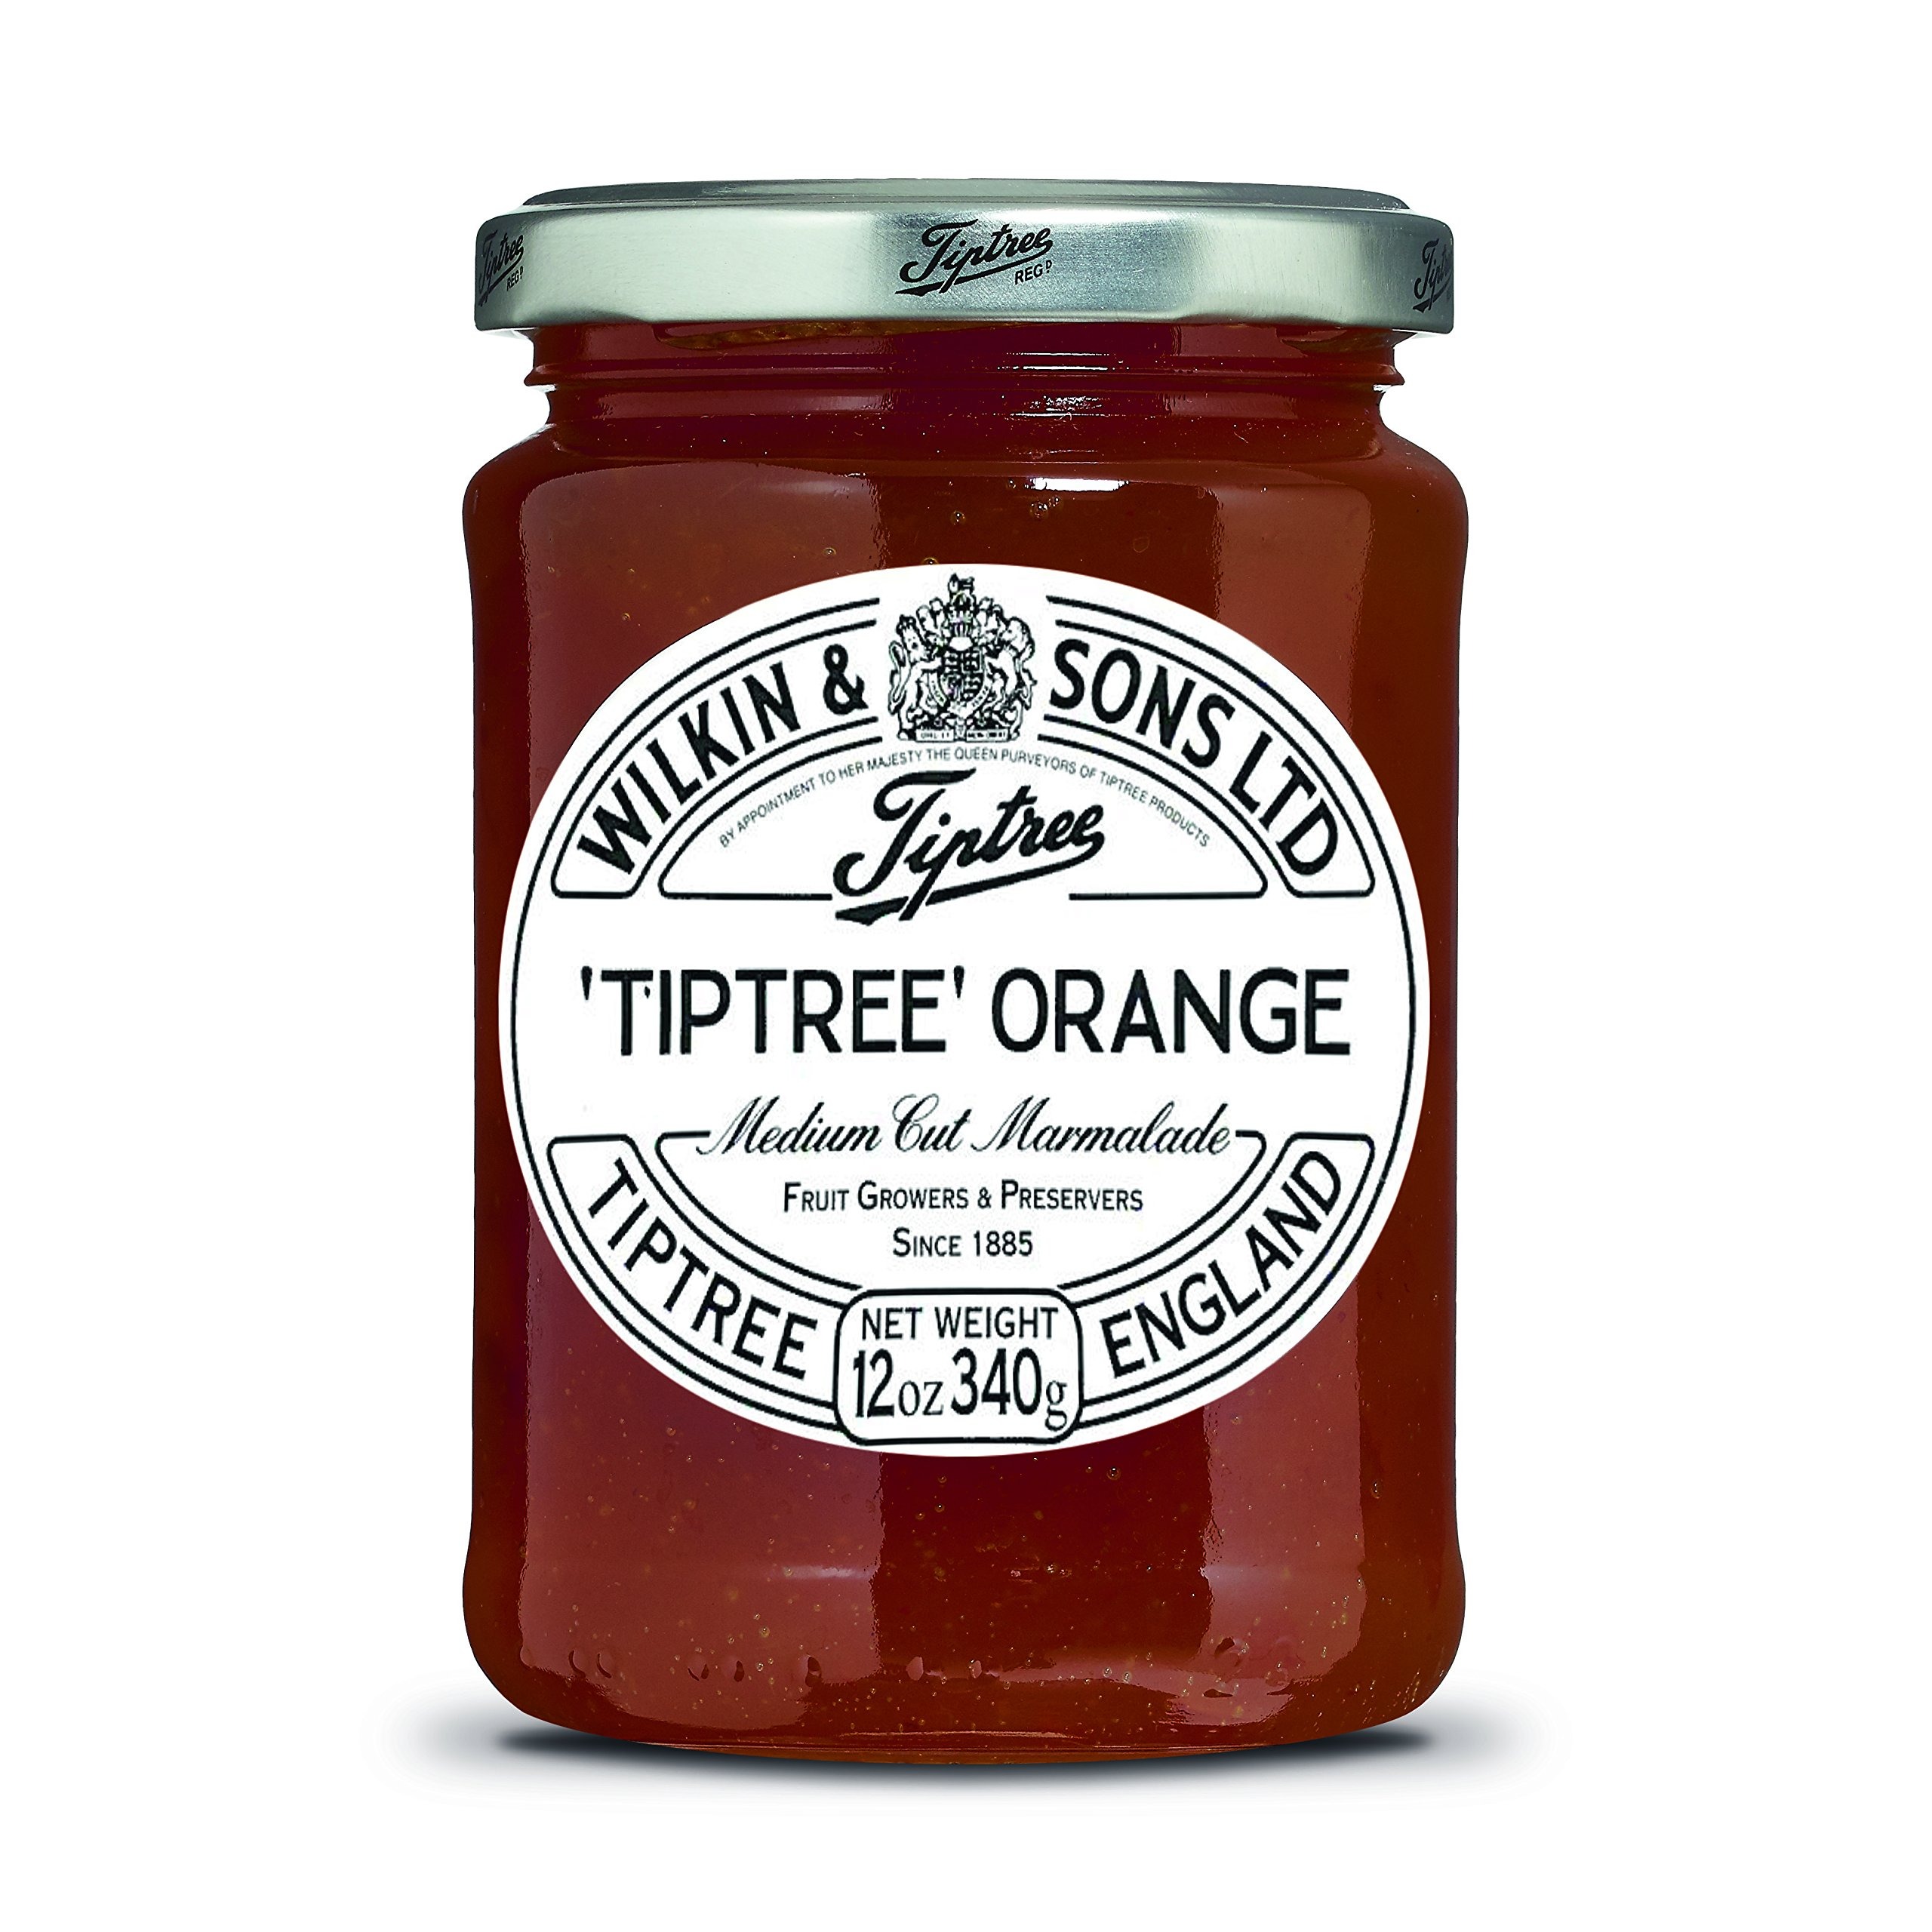
Item Name: Tiptree Orange Marmalade, 12 Ounce Jars (Pack of 6)
Bullet Point 1: Easy to spread, enjoy this marmalade on toast, biscuits, muffins, pastries or even as a cake filling. Pairs well with Gouda, Jarlsberg, Monterey Jack, or Semi-Aged Pecorino.
Bullet Point 2: Ingredients: Sugar, Seville Oranges, Gelling Agent: Citrus Pectin. Gluten free, made in a nut free factory, suitable for vegetarians and vegans.
Bullet Point 3: Case of six 12 ounce jars (72 ounces total).
Bullet Point 4: The Wilkin family has been farming in Tiptree, Essex, since 1757, and making quality preserves since 1885. Majority of the fruit used in Tiptree jars are grown on their own farm, ensuring fruit is hand picked with care at the most optimal time.
Value: 72.0
Unit: Ounce

Price: 47.93